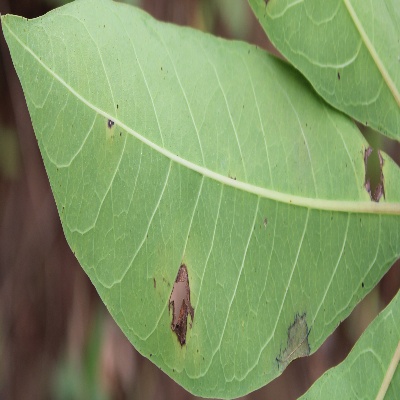
Crop: Cassava
Condition: bacterial blight